Coronavirus nucleocapsid protein

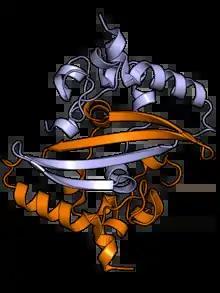
X-ray crystallography structure of the dimer formed by two C-terminal domains from the SARS-CoV-2 N protein.

The N protein is composed of two main protein domains connected by an intrinsically disordered region (IDR) known as the linker region, with additional disordered segments at each terminus. A third small domain at the C-terminal tail appears to have an ordered alpha helical secondary structure and may be involved in the formation of higher-order oligomeric assemblies. In SARS-CoV, the causative agent of SARS, the N protein is 422 amino acid residues long and in SARS-CoV-2, the causative agent of COVID-19, it is 419 residues long.